Torn (2003 video game)

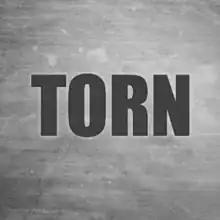
The Android app icon for "Torn"

Torn is a text-based, crime-themed massively multiplayer online role-playing game. The game was developed by the British developer Joe Chedburn in 2004, and is one of the largest text-based online video games. The game involves a virtual world based around crime and business. It has an in-game currency, which can be obtained in many ways, like mugging, drug trafficking, bank investments, dividends paid out from stocks, missions, and selling game items via the item market with other players among many other ways.